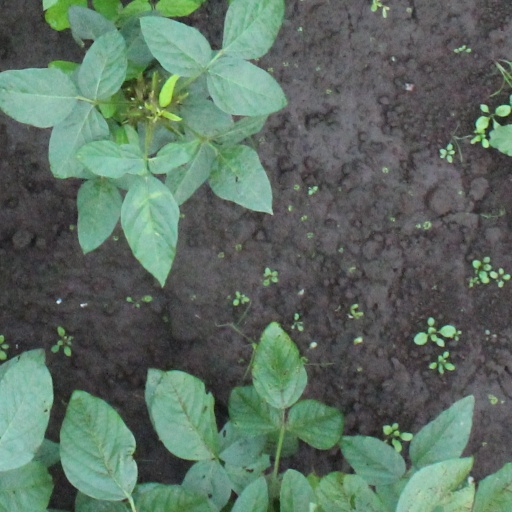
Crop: soybean